Alyssa Healy

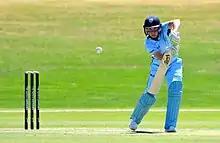
Healy batting for NSW Breakers, 2017

In the next match against South Africa, Healy was promoted two positions to No. 7. Coming in upon the fall of Cameron, her partner Sarah Elliott was then run out without further addition to the score. Healy hit one boundary and was then out for 8 from 6 balls at 7/151. Her dismissal was part of a sudden collapse as Australia lost 6/16 including the last four wickets for four runs to be all out for 155 with three balls unused. Healy did not make a dismissal as Australia completed a 22-run win. In the final group match against the West Indies, Healy came in at 6/111 and hit 12 from 8 balls, before being caught from the final ball of the innings as Australia finished on 7/133. She had put on 22 runs in 16 balls with Sthalekar. She caught Deandra Dottin from the bowling of Perry for a golden duck as Australia won by nine runs to finish the group stage unbeaten at the top of their quartet.